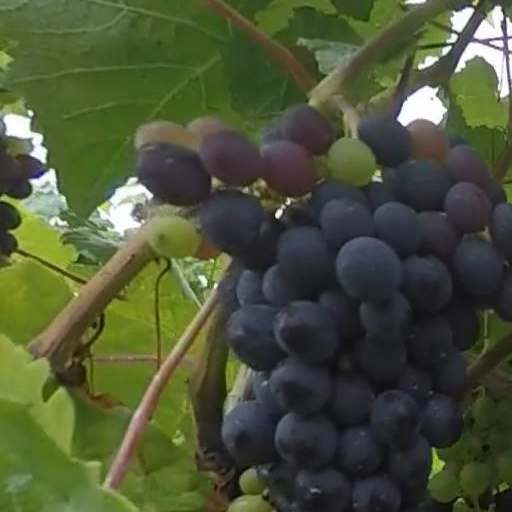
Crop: grape